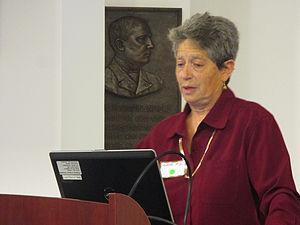
Anne Fausto-Sterling, née le 30 juillet 1944, est professeure de biologie et d'études de genre à l'université Brown.